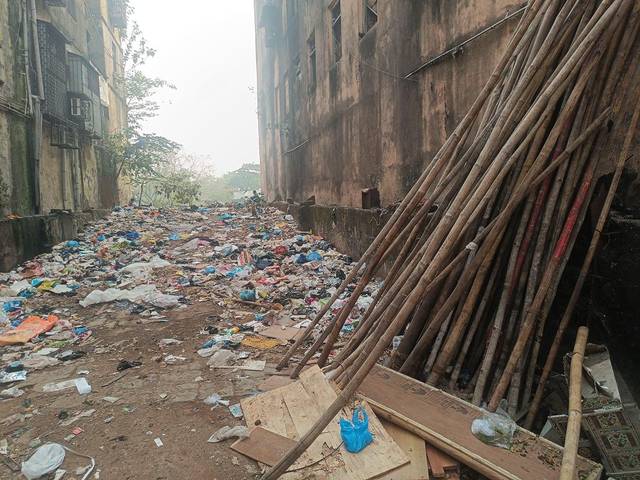
Region: India
Coordinates: 18.955, 72.838